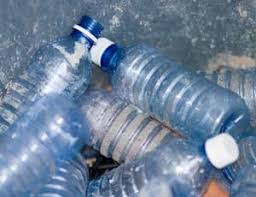
Label: plastic